Women's suffrage in the United States

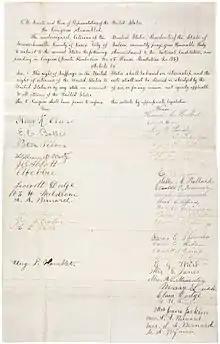
Petition from the citizens of Massachusetts in support of woman suffrage

Although it was not a suffrage organization, the League made it clear that it stood for political equality for women, and it indirectly advanced that cause in several ways. Stanton reminded the public that petitioning was the only political tool available to women at a time when only men were allowed to vote. The League's impressive petition drive demonstrated the value of formal organization to the women's movement, which had traditionally resisted organizational structures, and it marked a continuation of the shift of women's activism from moral suasion to political action. Its 5000 members constituted a widespread network of women activists who gained experience that helped create a pool of talent for future forms of social activism, including suffrage.